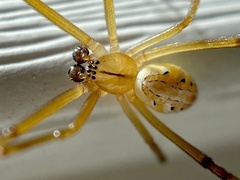
Species: Lactrodectus_hesperus